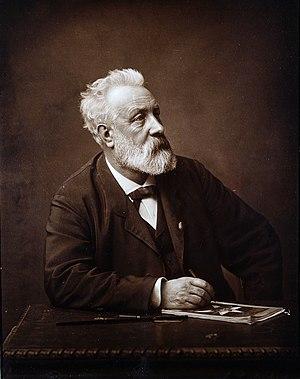
L'Histoire d'Amiens commence au Paléolithique selon les vestiges archéologiques mis au jour depuis le XIXᵉ siècle qui démontrent que, le site de double confluence où s'est construit Amiens était occupé par l'homme, il y a 500 000 ans. Mais c'est Jules César qui nomma pour la première fois le lieu dans La Guerre des Gaules. Au Iᵉʳ siècle, les Romains fondèrent la ville de Samarobriva qui devint Amiens au IVᵉ siècle. La ville se développa au Moyen Âge et à l'époque moderne grâce à son activité textile. L'arrivée du chemin de fer au XIXᵉ siècle raffermit sa position de ville du textile. La Seconde Guerre mondiale devait la mutiler sévèrement. La reconstruction des années 1950 permit un accroissement et une diversification de ses activités.
Charles Herbert né le 22 mai 1829 à Liesse-Notre-Dame et mort le 26 mai 1919 à Quevauvillers est un peintre et photographe français.
Enid Blyton [ˈiːnɪd ˈblaɪtən] est une romancière britannique née le 11 août 1897 à East Dulwich et morte le 28 novembre 1968 à Hampstead.